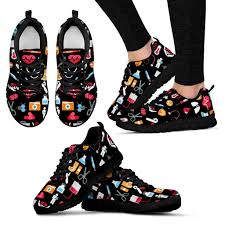
Label: Sneaker